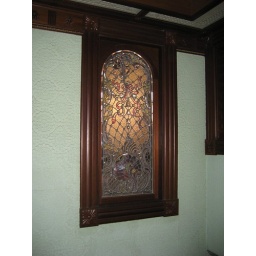
Beautiful Tiffany glass window in the Winchester House. This was the most expensive window in the house.